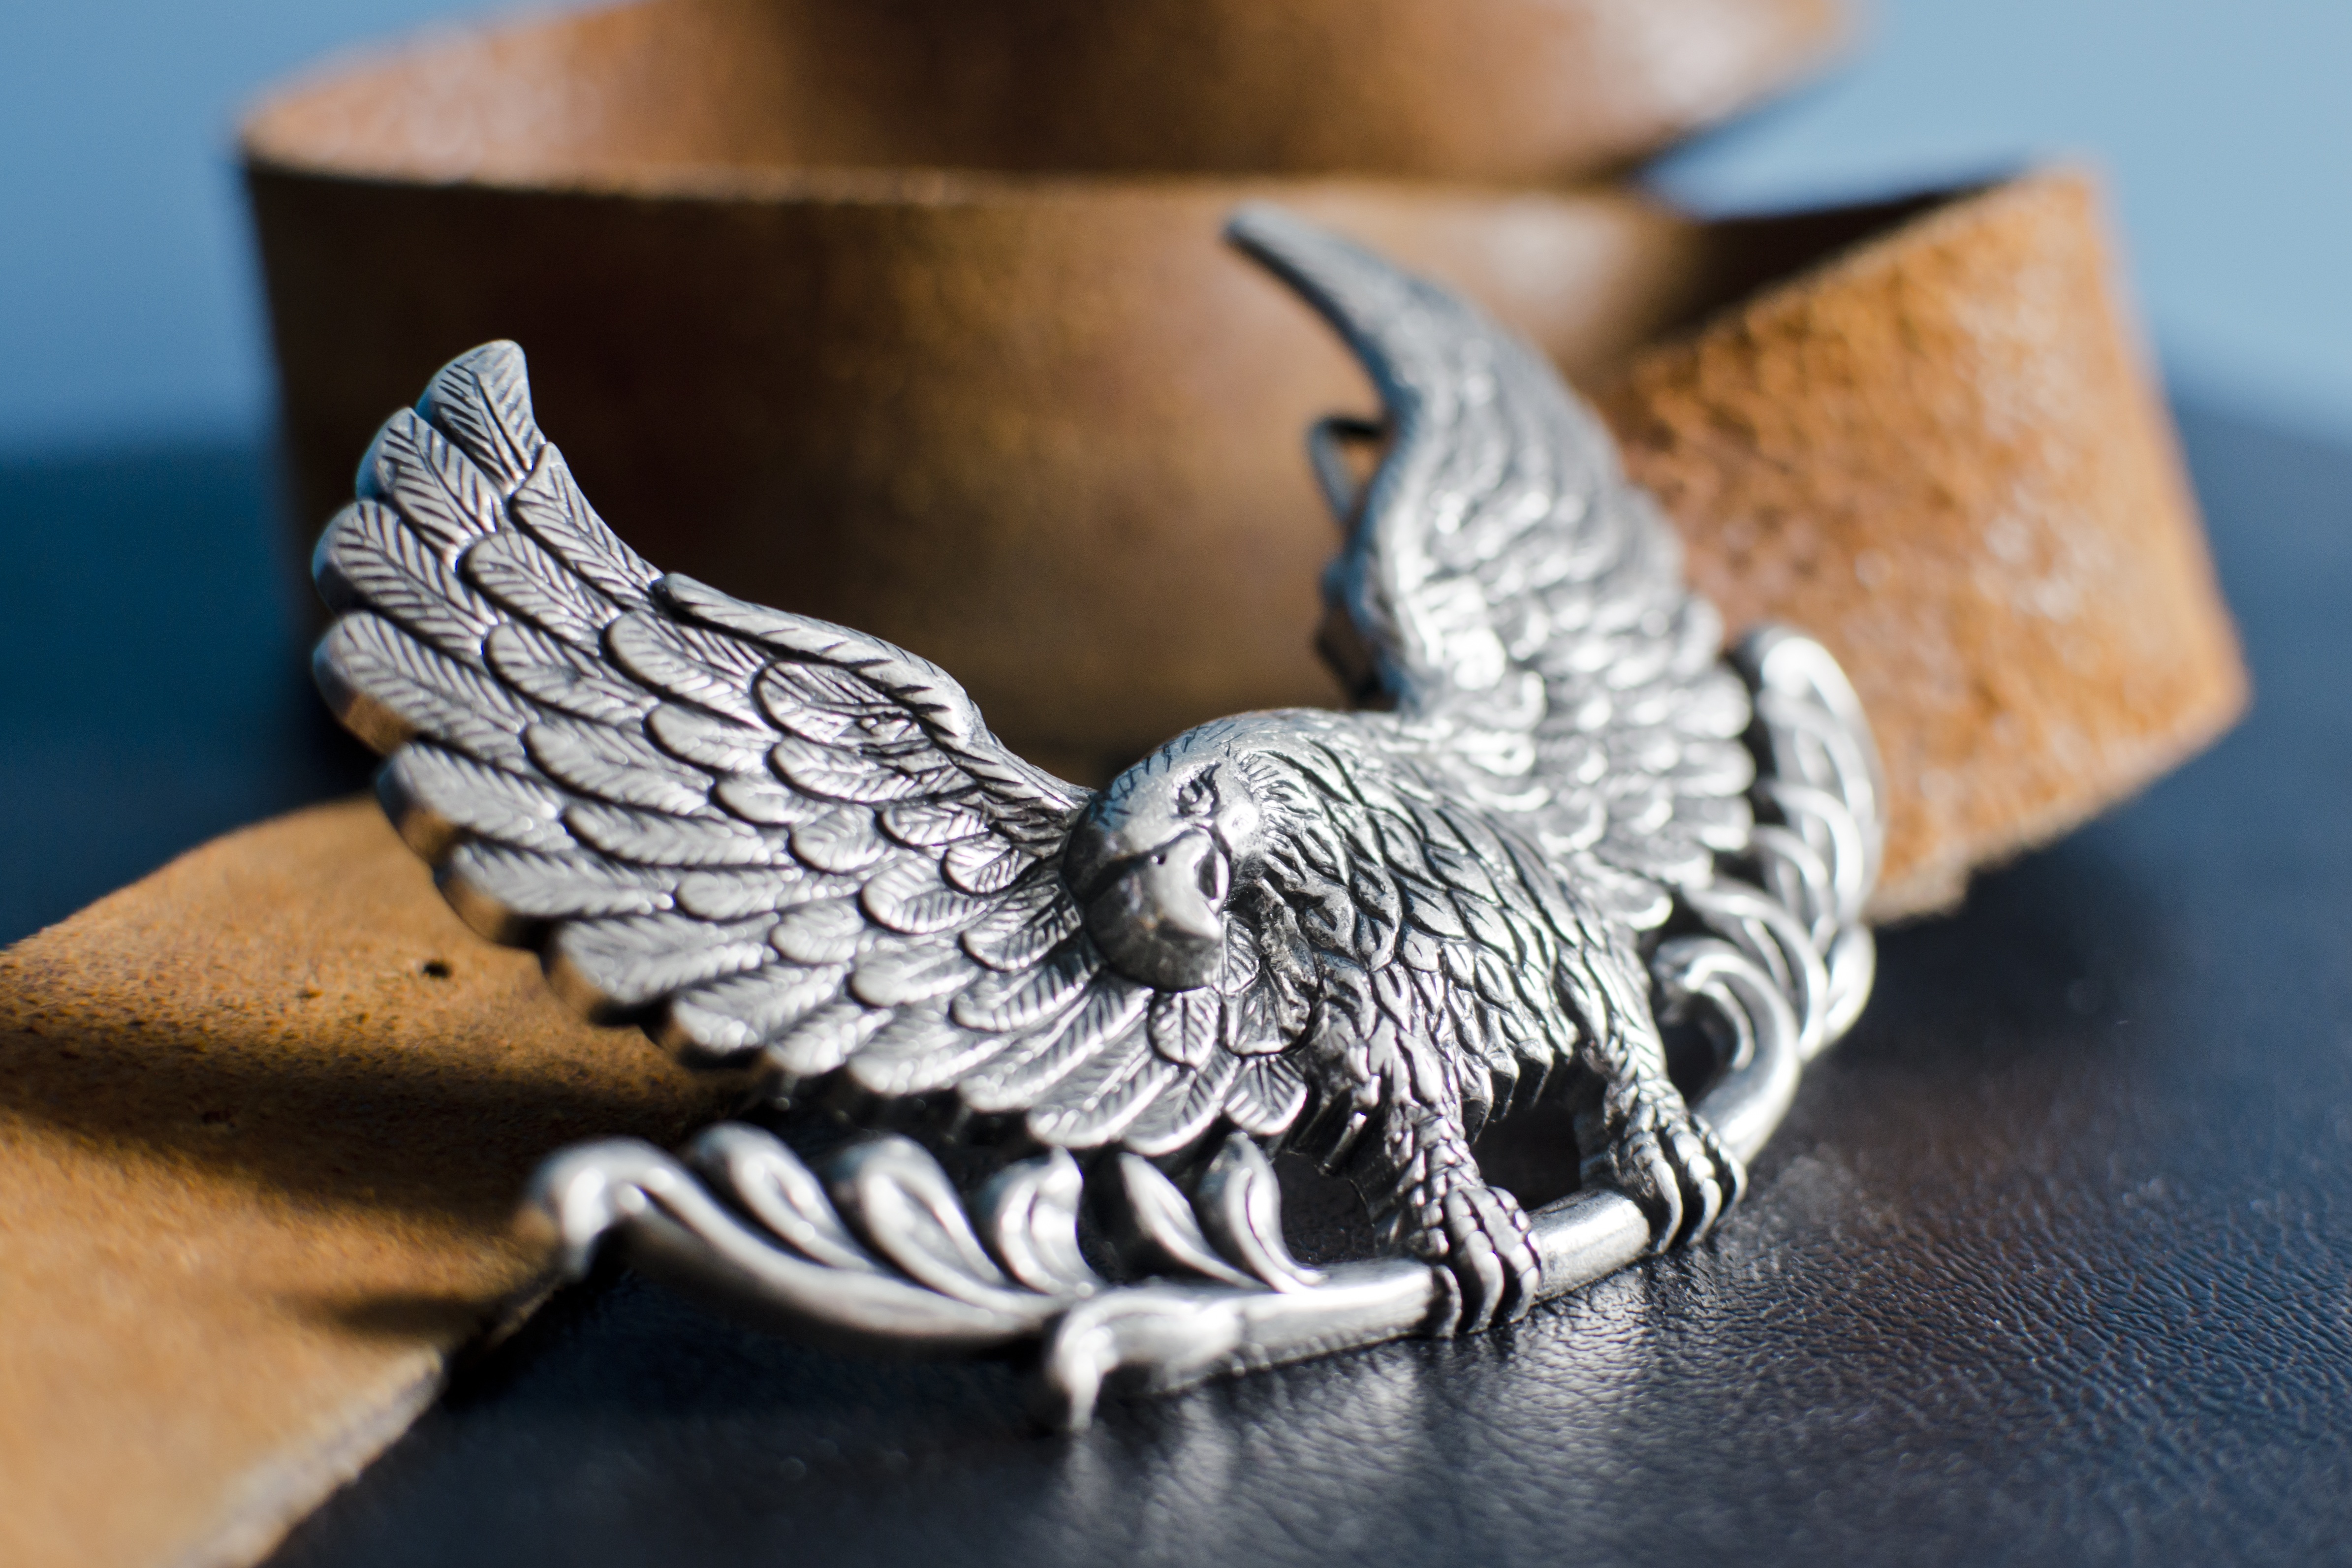
belt, buckle, eagle, silver, metal, fashion, leather, strap, style, clothing, waist, clothes, wear, fasten, design, shiny, metallic, brown, personal